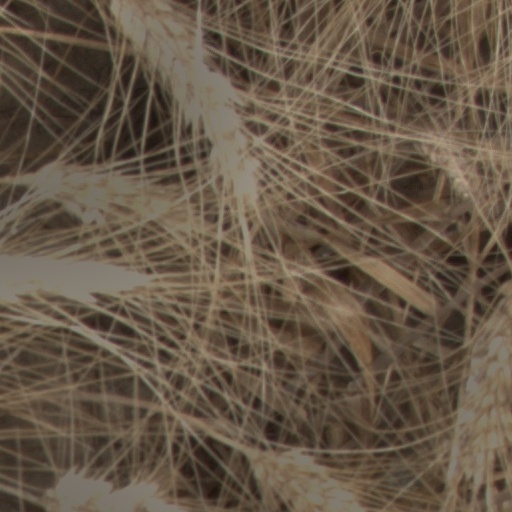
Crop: wheat